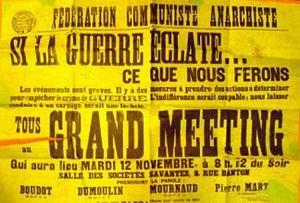
Une affiche de la Fédération communiste anarchiste.
La Fédération communiste anarchiste est la première organisation anarchiste française d'envergure nationale.
L'antimilitarisme est une idéologie qui s'oppose au militarisme, dans ses dimensions hiérarchiques et autoritaires, mais aussi bellicistes et nationalistes. Pour ses partisans, la guerre est inhérente au capitalisme et au colonialisme.